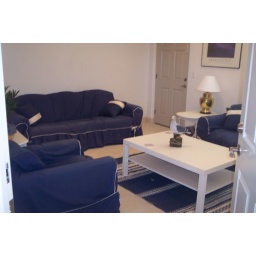
Downstairs: Master Bedroom / bath &amp;amp; guest bedroom and bath. Living room and Kitchen also in area to be rented.